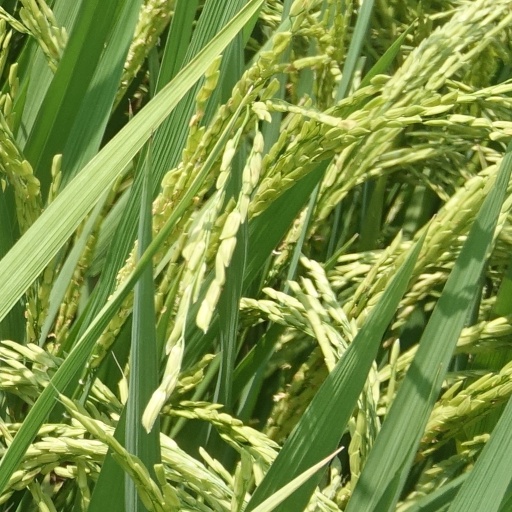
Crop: rice